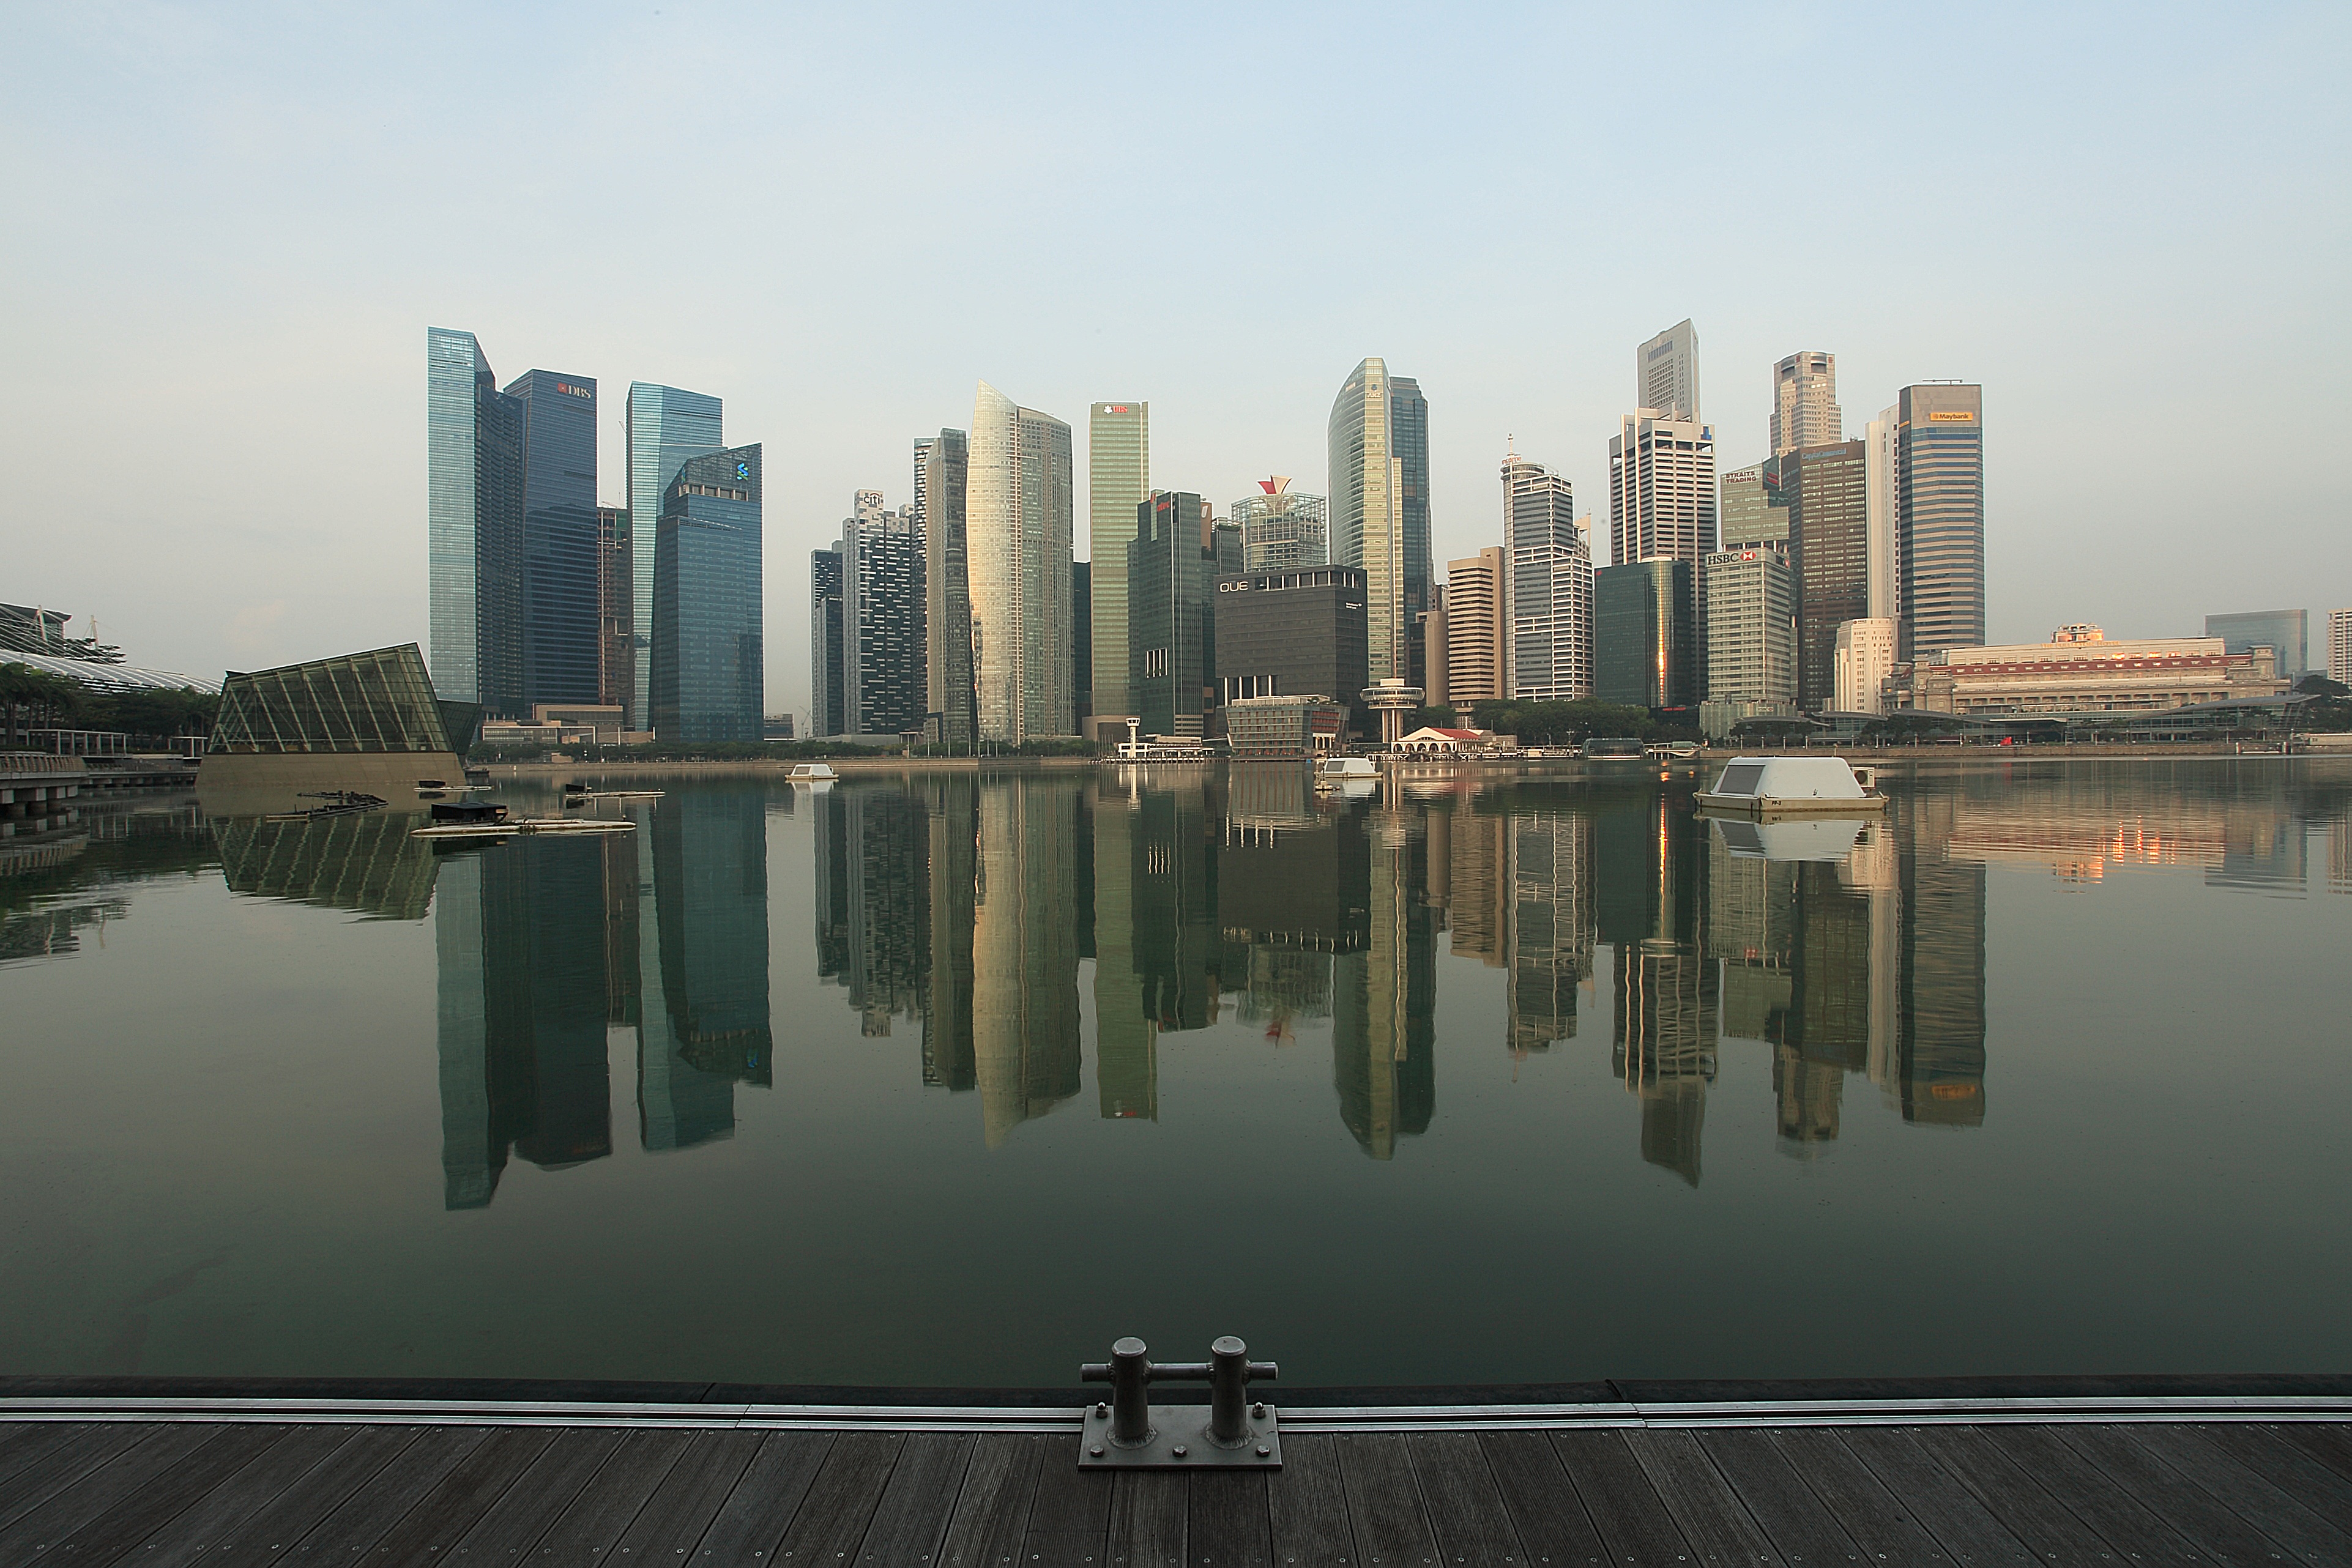
landscape, water, nature, outdoor, light, architecture, sky, skyline, lake, town, building, old, city, skyscraper, urban, cityscape, downtown, summer, vacation, tourist, travel, daytime, reflection, lens, peace, holiday, bay, landmark, blue, exterior, marina, historic, tourism, modern, tower block, national, place, history, day, scene, famous, historical, quiet, singapore, cbd, top, shift, metropolis, condominium, destinations, urban area, metropolitan area, centralbusinessdistrict, boatpark